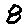
Label: 8